Tessellation

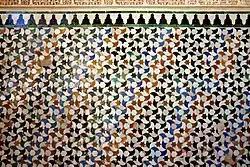
The elaborate and colourful zellige tessellations of glazed tiles at the Alhambra in Spain that attracted the attention of M. C. Escher

Tessellation in two dimensions, also called planar tiling, is a topic in geometry that studies how shapes, known as "tiles", can be arranged to fill a plane without any gaps, according to a given set of rules. These rules can be varied. Common ones are that there must be no gaps between tiles, and that no corner of one tile can lie along the edge of another. The tessellations created by bonded brickwork do not obey this rule. Among those that do, a regular tessellation has both identical regular tiles and identical regular corners or vertices, having the same angle between adjacent edges for every tile. There are only three shapes that can form such regular tessellations: the equilateral triangle, square and the regular hexagon. Any one of these three shapes can be duplicated infinitely to fill a plane with no gaps.